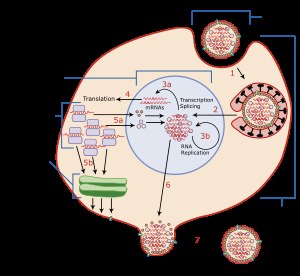
Influenza / Virologi / Replikation
Influenzavirus infektion og replikation i en værtscelle. Trinene i denne proces beskrives i teksten.
"Influenza er en infektionssygdom i fugle og pattedyr forårsaget af RNA-vira fra familien Orthomyxoviridae. Navnet influenza kommer fra det italienske ""influenza"" som betyder ""indflydelse"". Hos mennesker er de mest udbredte symptomer på sygdommen forkølelse og feber, svælgkatar, muskelømhed, voldsom hovedpine, hoste, træthed og generelt fysisk ubehag. I mere alvorlige tilfælde kan influenza føre til lungebetændelse, som kan være dødelig specielt hos små børn og gamle mennesker. Selvom den kan forveksles med almindelig forkølelse er influenza en alvorligere sygdom og skyldes en anden type af virussen. Influenza kan føre til kvalme og opkast, specielt hos børn, men disse symptomer er mere karakteristiske for den ikke-relaterede gastroenteritis, som nogle gange kaldes ""maveinfluenza"" eller ""24-timers influenza"".